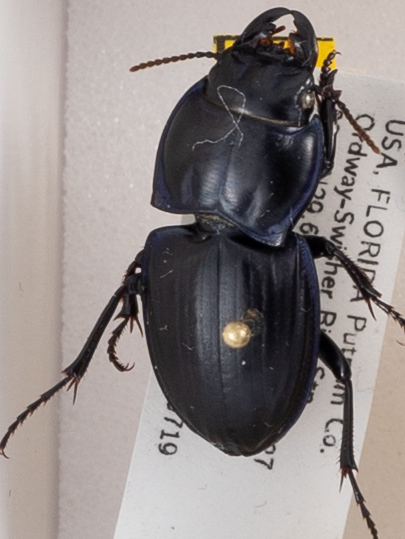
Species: Pasimachus subsulcatus
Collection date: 2018-07-19
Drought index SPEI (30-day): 0.9
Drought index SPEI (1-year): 2.09
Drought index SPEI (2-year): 2.09